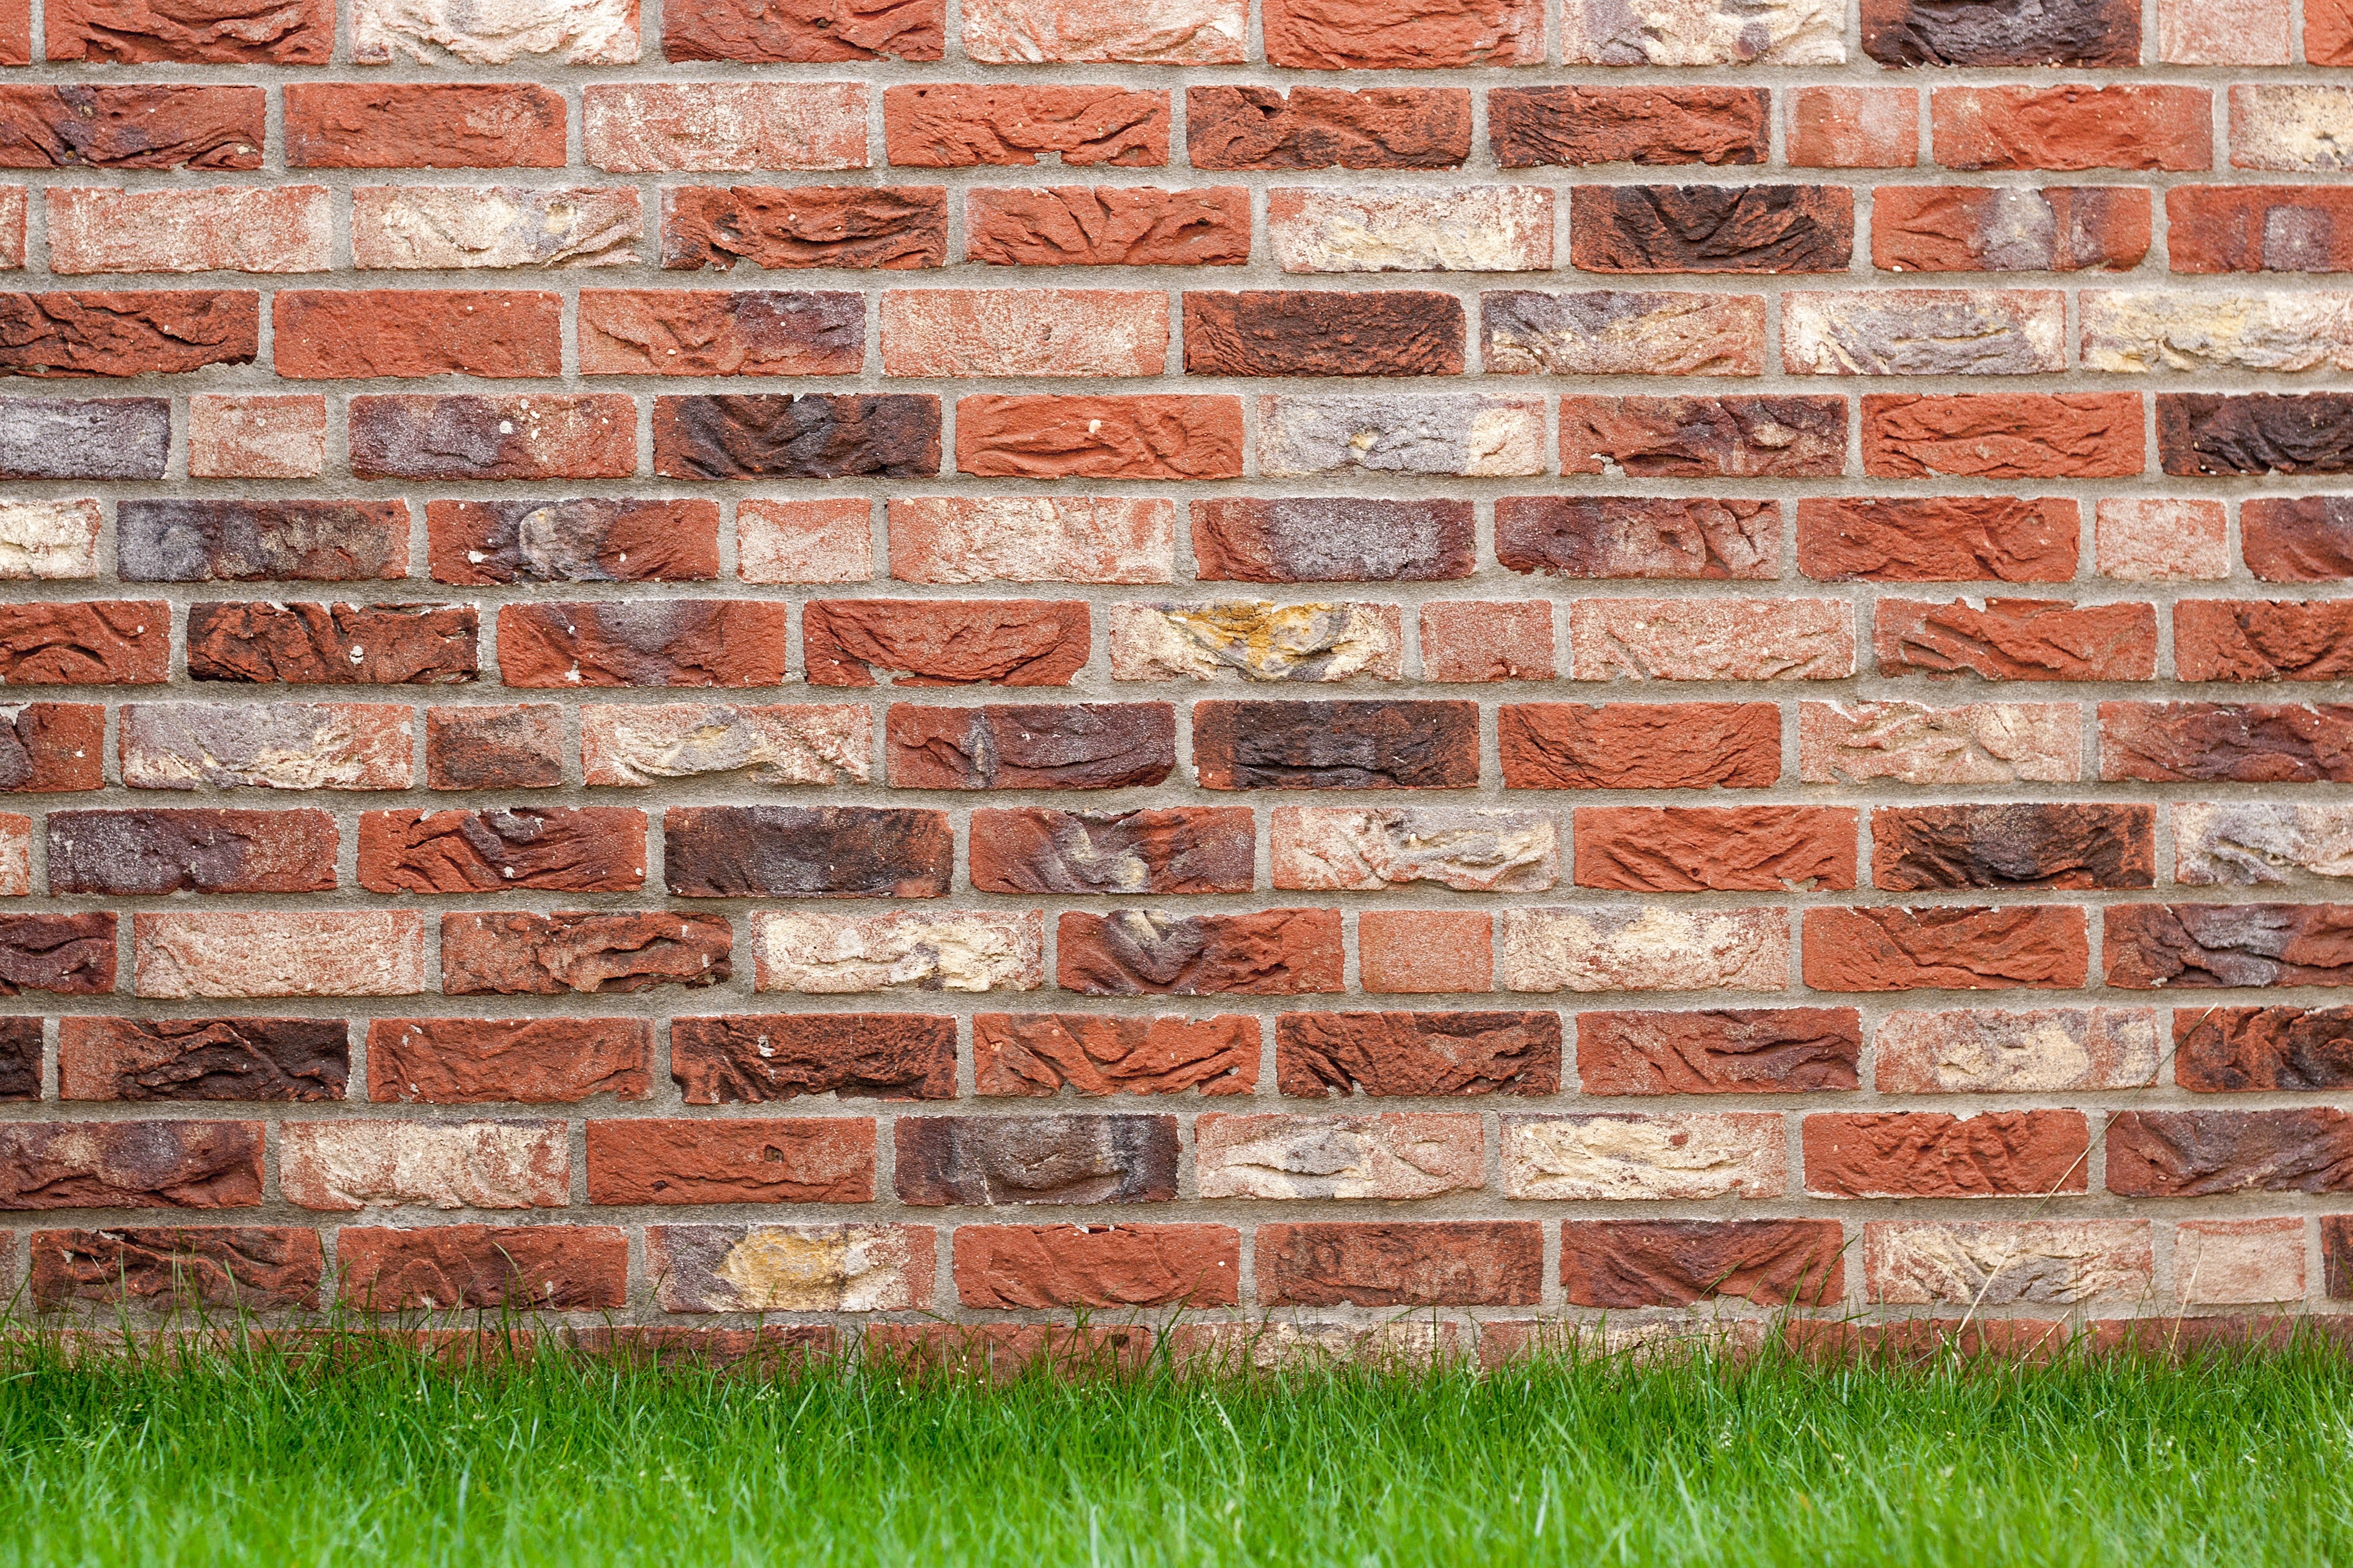
brickwork, brick, wall, stone wall, grass, facade, plant, rock, building, building material